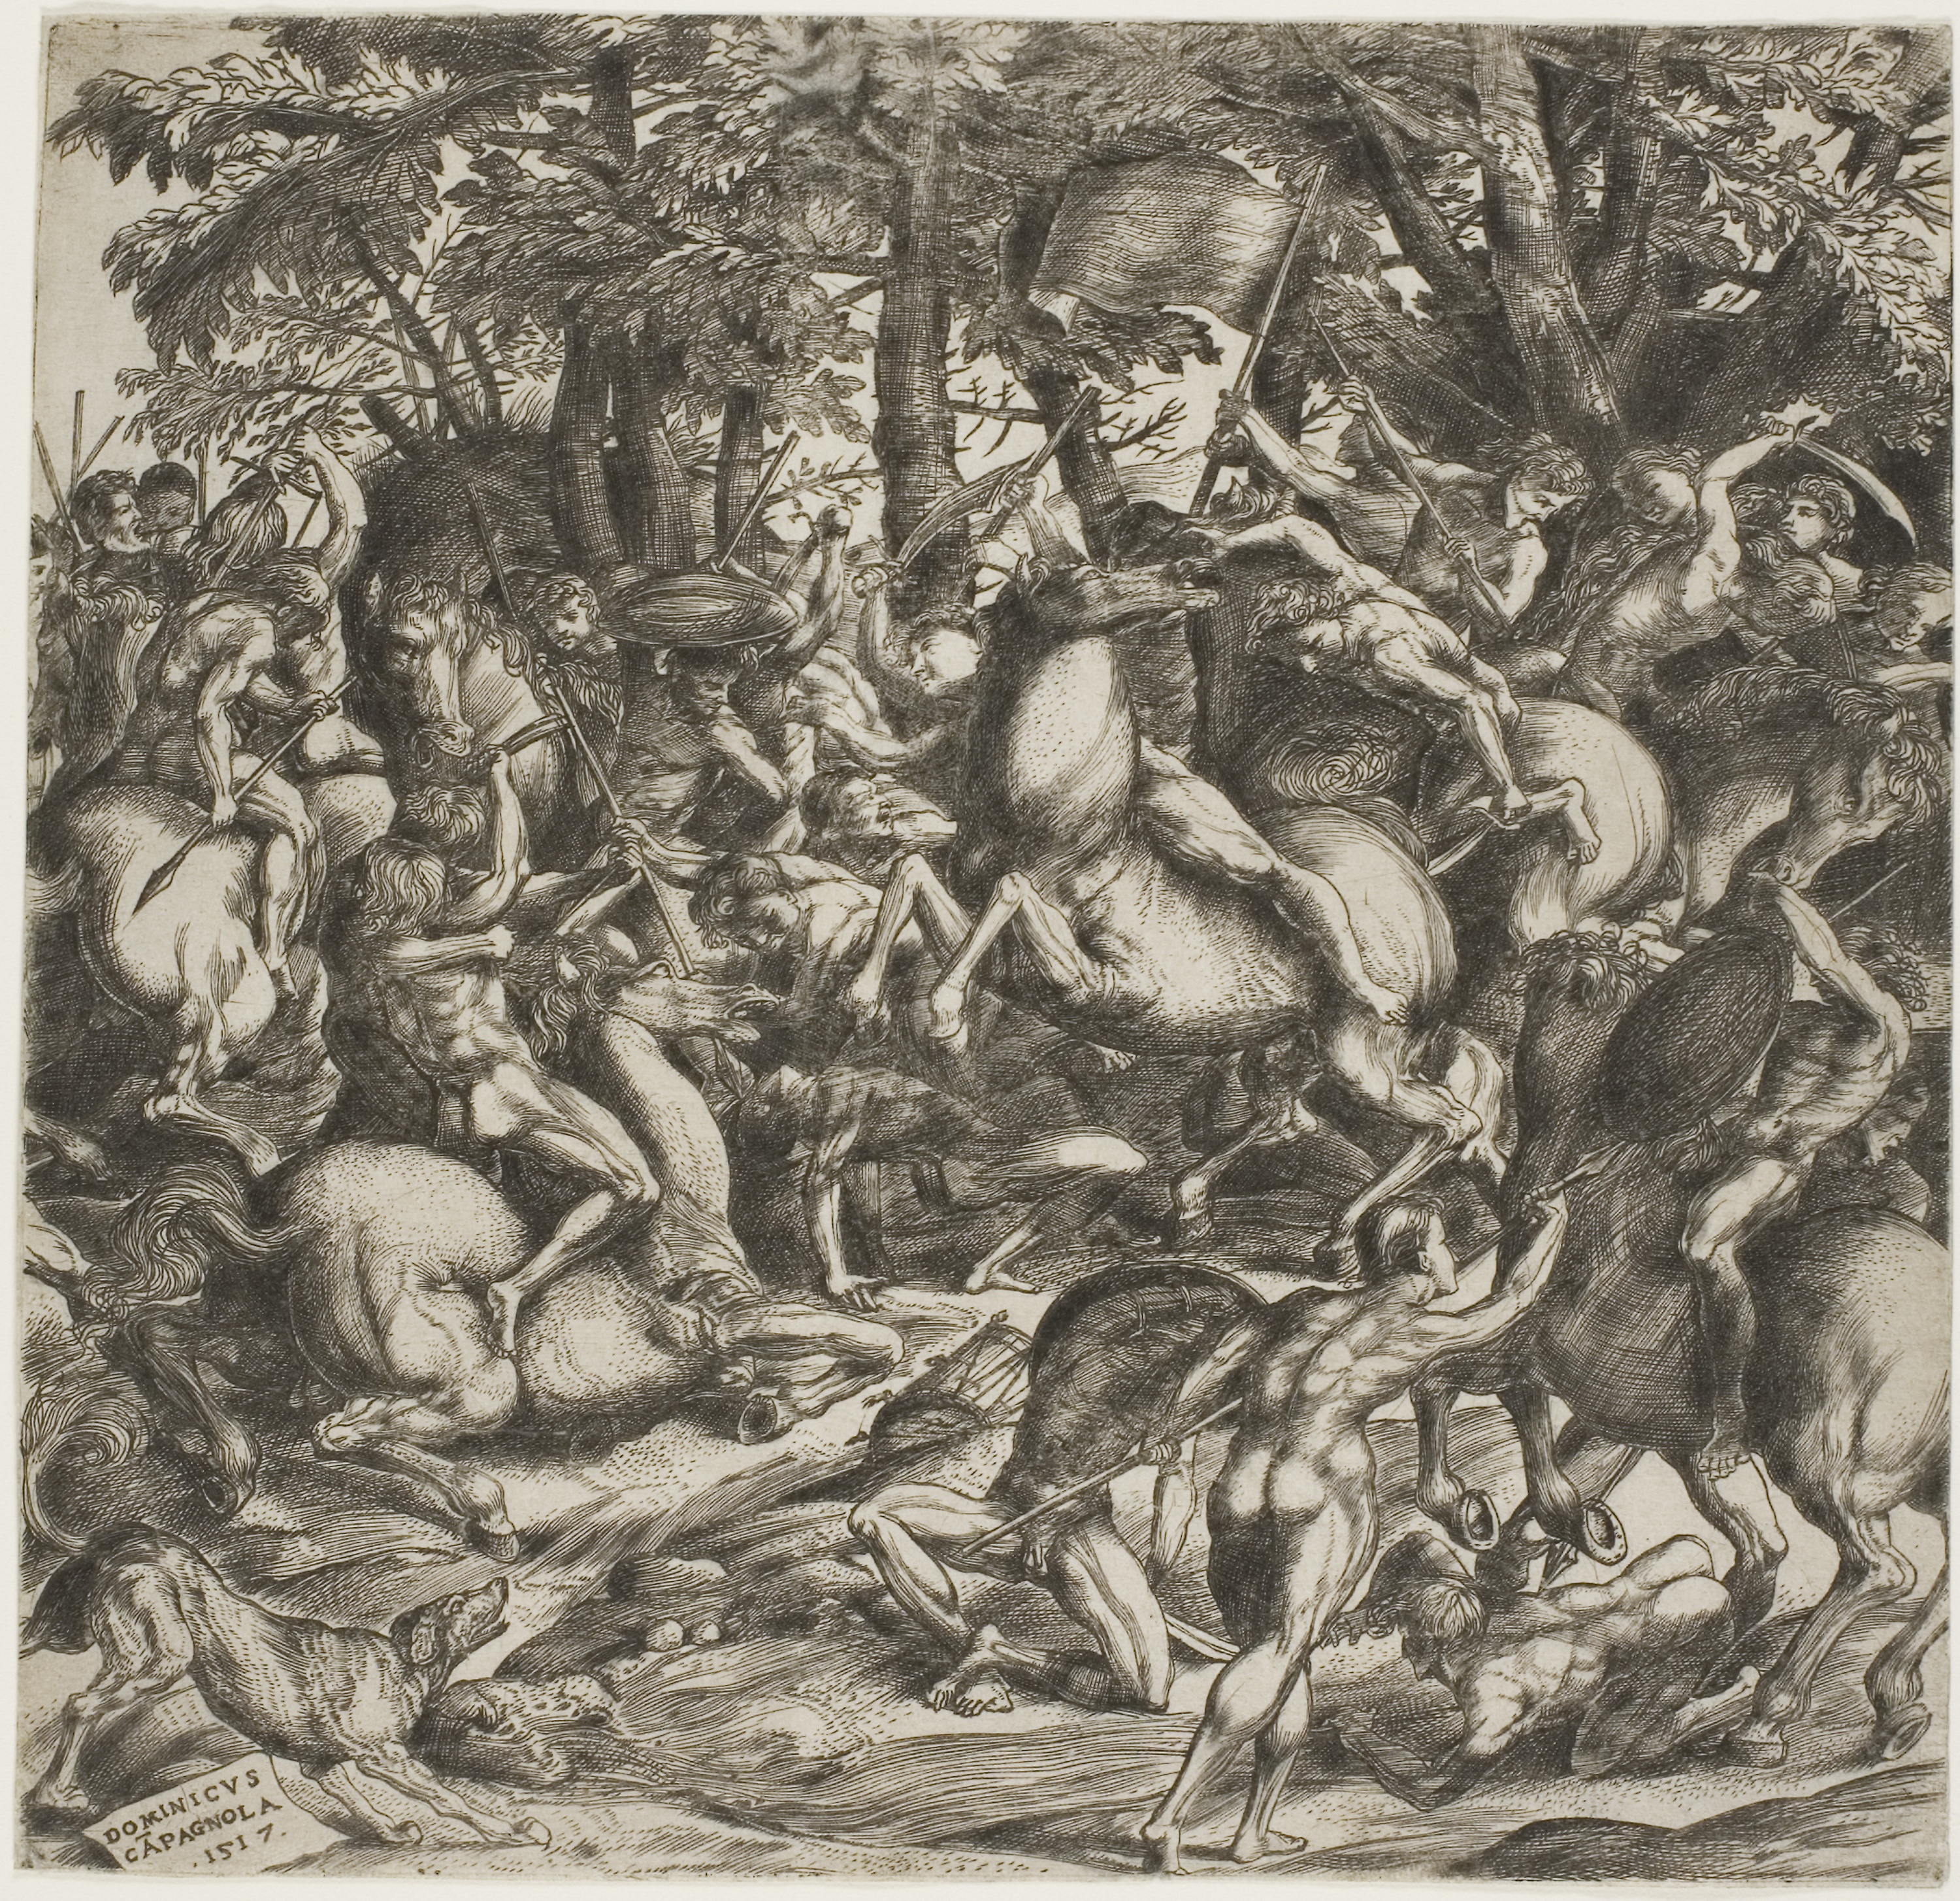
art, black and white, tree, mythology, history, figure drawing, monochrome, visual arts, illustration